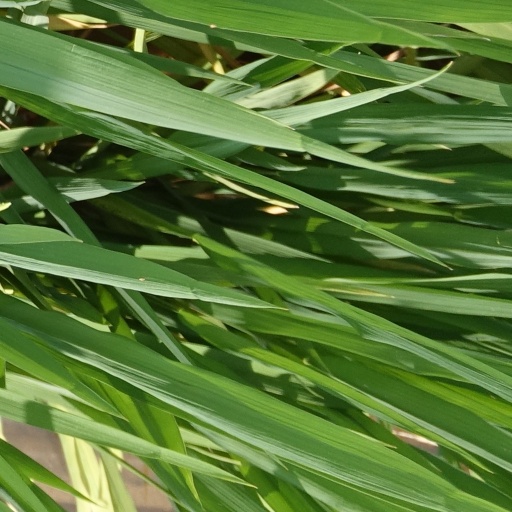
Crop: rice